Australia in World War I

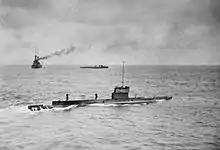
A submarine moves across the surface of the ocean, and two warships can be seen in the background.

A small 25-man force of naval reservists was subsequently landed at Kabakaul Bay and continued inland to capture the radio station believed to be in operation at Bita Paka, to the south. The Australians were resisted by a mixed force of German reservists and Melanesian native police, who forced them to fight their way to the radio station. By nightfall, the radio station was reached and it was found to have been abandoned, the mast dropped but its instruments and machinery intact. During the Battle of Bita Paka six Australians were killed and five wounded; the defenders lost one German non-commissioned officer (NCO) and about 30 Melanesians killed, and one German and ten Melanesians wounded. Later it was alleged that the heavy losses among the Melanesian troops was the result of the Australians bayoneting all those they had captured during the fighting. As a result of this engagement, Able Seaman W.G.V. Williams became the first Australian fatality of the war. The first Army fatality was a medical officer, Captain B. C. A. Pockley, who died the same day.